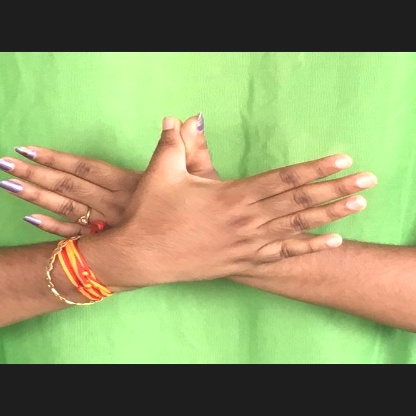
Mudra: Garuda